Giorgio Mammoliti

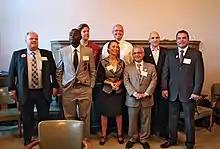
Mammoliti at a 2010 candidates debate

On January 5, 2010, Mammoliti filed his nomination papers at City Hall to run for mayor in the 2010 City of Toronto elections. His platform included building a floating casino, introducing a municipal lottery, reversing tax increases he had he previously voted for, creating a red light district for prostitution, an 11pm curfew for children under the age of 14 and giving guns to by-law enforcement officers. He promised budget cuts, intending to target the $40 million in annual city grants to arts, cultural and community groups, but opposing cuts to salaries for elected officials. He called for cars to be banned from the Gardiner Expressway, converting the thoroughfare into a garden and implementing road tolls on other major routes.